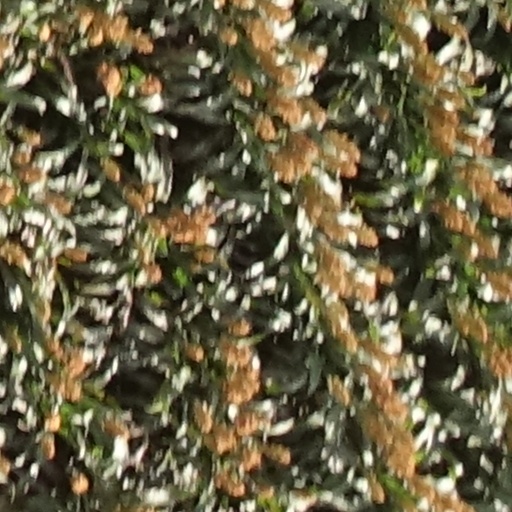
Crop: sorghum